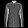
Label: Shirt